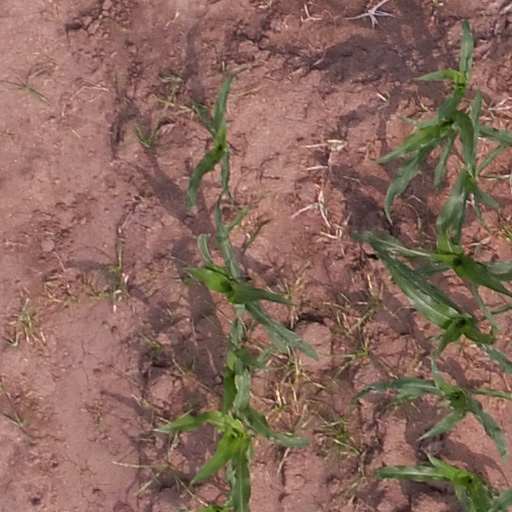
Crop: maize; corn